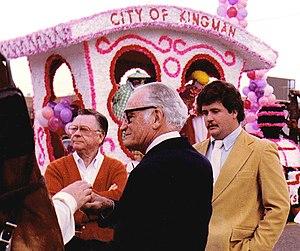
Barry Morris Goldwater, né le 2 janvier 1909 à Phoenix et mort le 29 mai 1998 à Paradise Valley, est un homme politique américain membre du Parti républicain, notamment sénateur fédéral pour l'Arizona et candidat à l'élection présidentielle américaine de 1964.